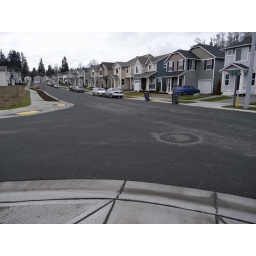
A street in the community of Pasadera where my house is being built.